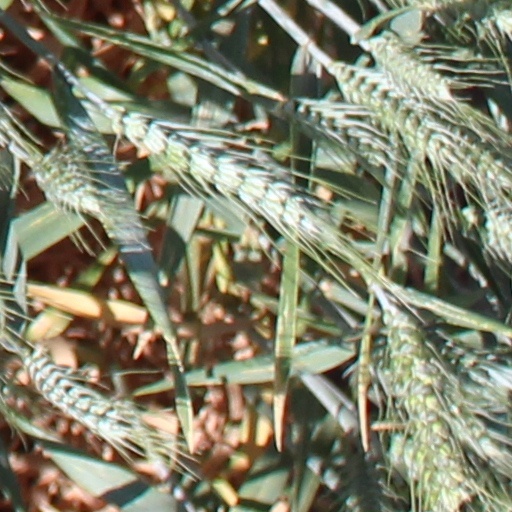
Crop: wheat